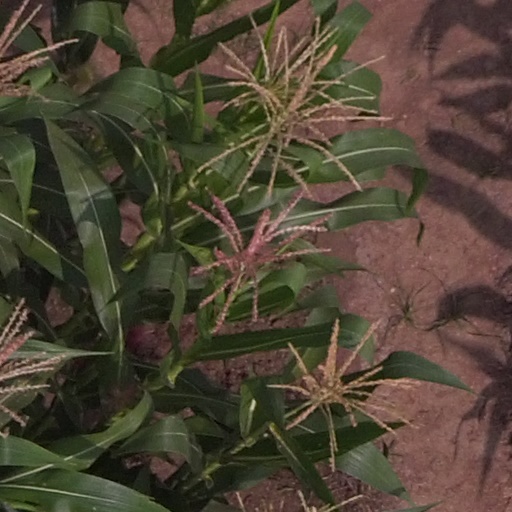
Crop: maize; corn